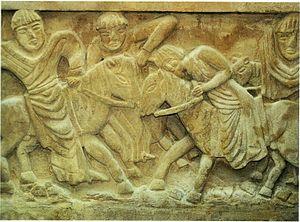
Stèle du martyr de saint Dagobert. Meuse, Stenay, crypte saint-Dagobert.
Dagobert II est le fils du roi franc Sigebert III. Il régna sur le royaume d'Austrasie de 676 à 679. Il est reconnu comme saint par l'Eglise orthodoxe avec sa fille, Adèle.